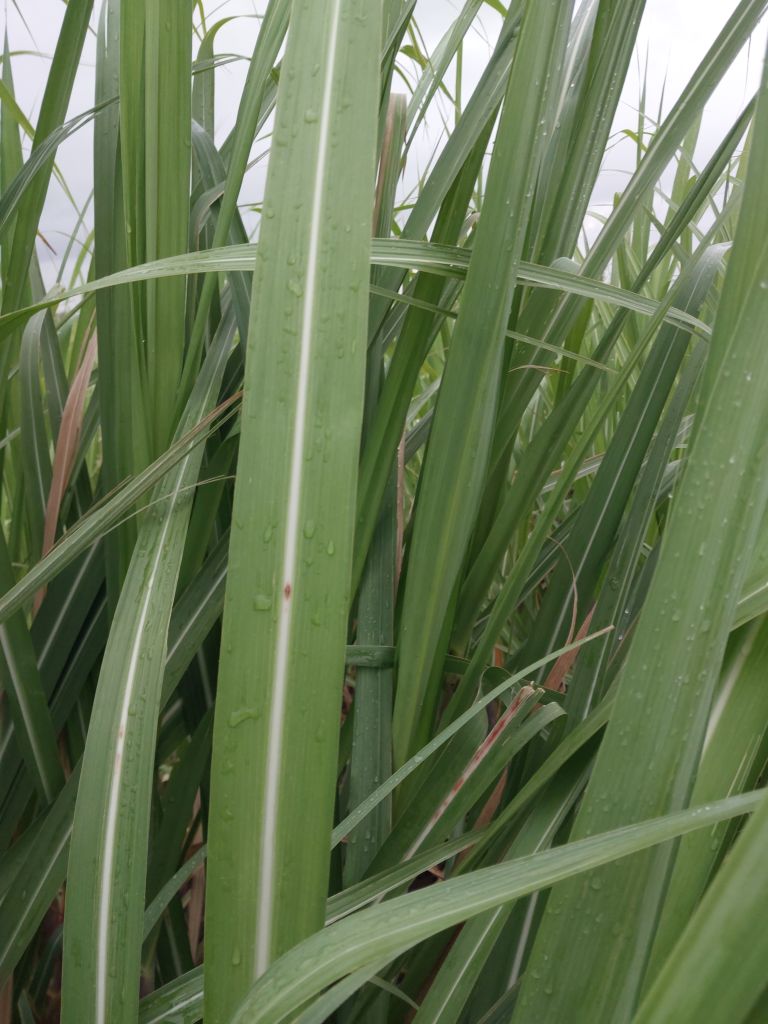
Label: Brown Spot